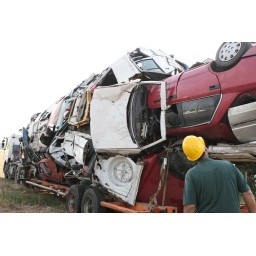
- 80 cars frames in the bottle. - 15 tons worth of metal. - 20 meters tall giant bottle